Fortifications of al-Andalus

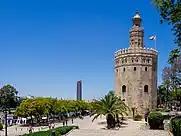
Torre del Oro in Seville, an Almohad defensive tower built in 1220–1221

Later on, the Almohads (12th and early 13th centuries) were particularly active in the restoration and construction of fortresses and city walls across the regions under their control to counter the growing threat of the Christian "Reconquista". The fortress of Alcalá de Guadaíra is a clear example dating from this time, as well as the Paderne Castle in present-day Portugal. The walls of Seville and Silves also date from this time, both of them either built, restored, or expanded by the Almoravids and Almohads. Military technology again became more sophisticated, with barbicans appearing in front of city walls and "albarrana" towers appearing as a recurring innovation. Both Córdoba and Seville were reinforced by the Almohads with a set of double walls in rammed earth, consisting of a main wall with regular bastion towers and a smaller outer wall, both topped by a walkway ("chemin de ronde") with battlements. Fortification towers also became taller and more massive, sometimes with round or polygonal bases but more commonly still rectangular. Some of the more famous tower fortifications from this period include the Calahorra Tower in Cordoba, which guarded the outer end of the old Roman bridge, and the Torre del Oro in Seville, a dodecagonal tower which fortified a corner of the city walls and which, along with another tower across the river, protected the city's harbour.